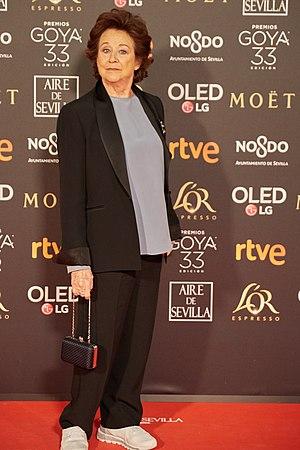
Julieta Serrano, née le 21 janvier 1933 à Barcelone, est une actrice espagnole.